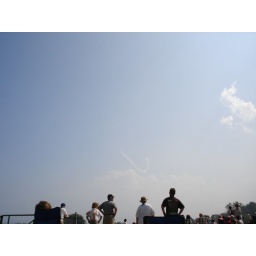
Sitting on top of a hill near the water tower. It was about 100000 degrees outside.